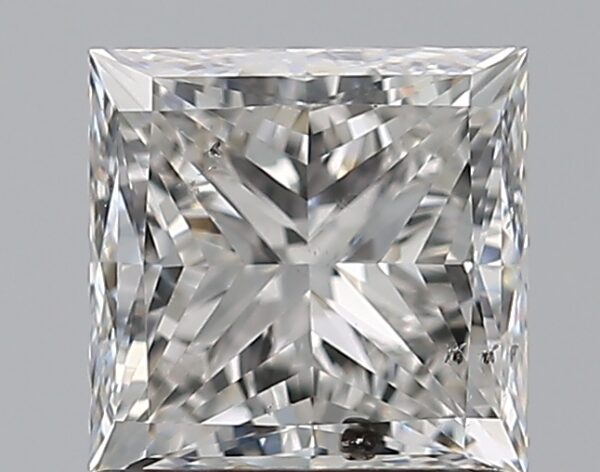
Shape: princess
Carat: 1.2
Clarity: SI2
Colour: G
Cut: EX
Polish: EX
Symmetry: EX
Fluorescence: N
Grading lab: GIA
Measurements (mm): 5.61 x 5.57 x 4.09